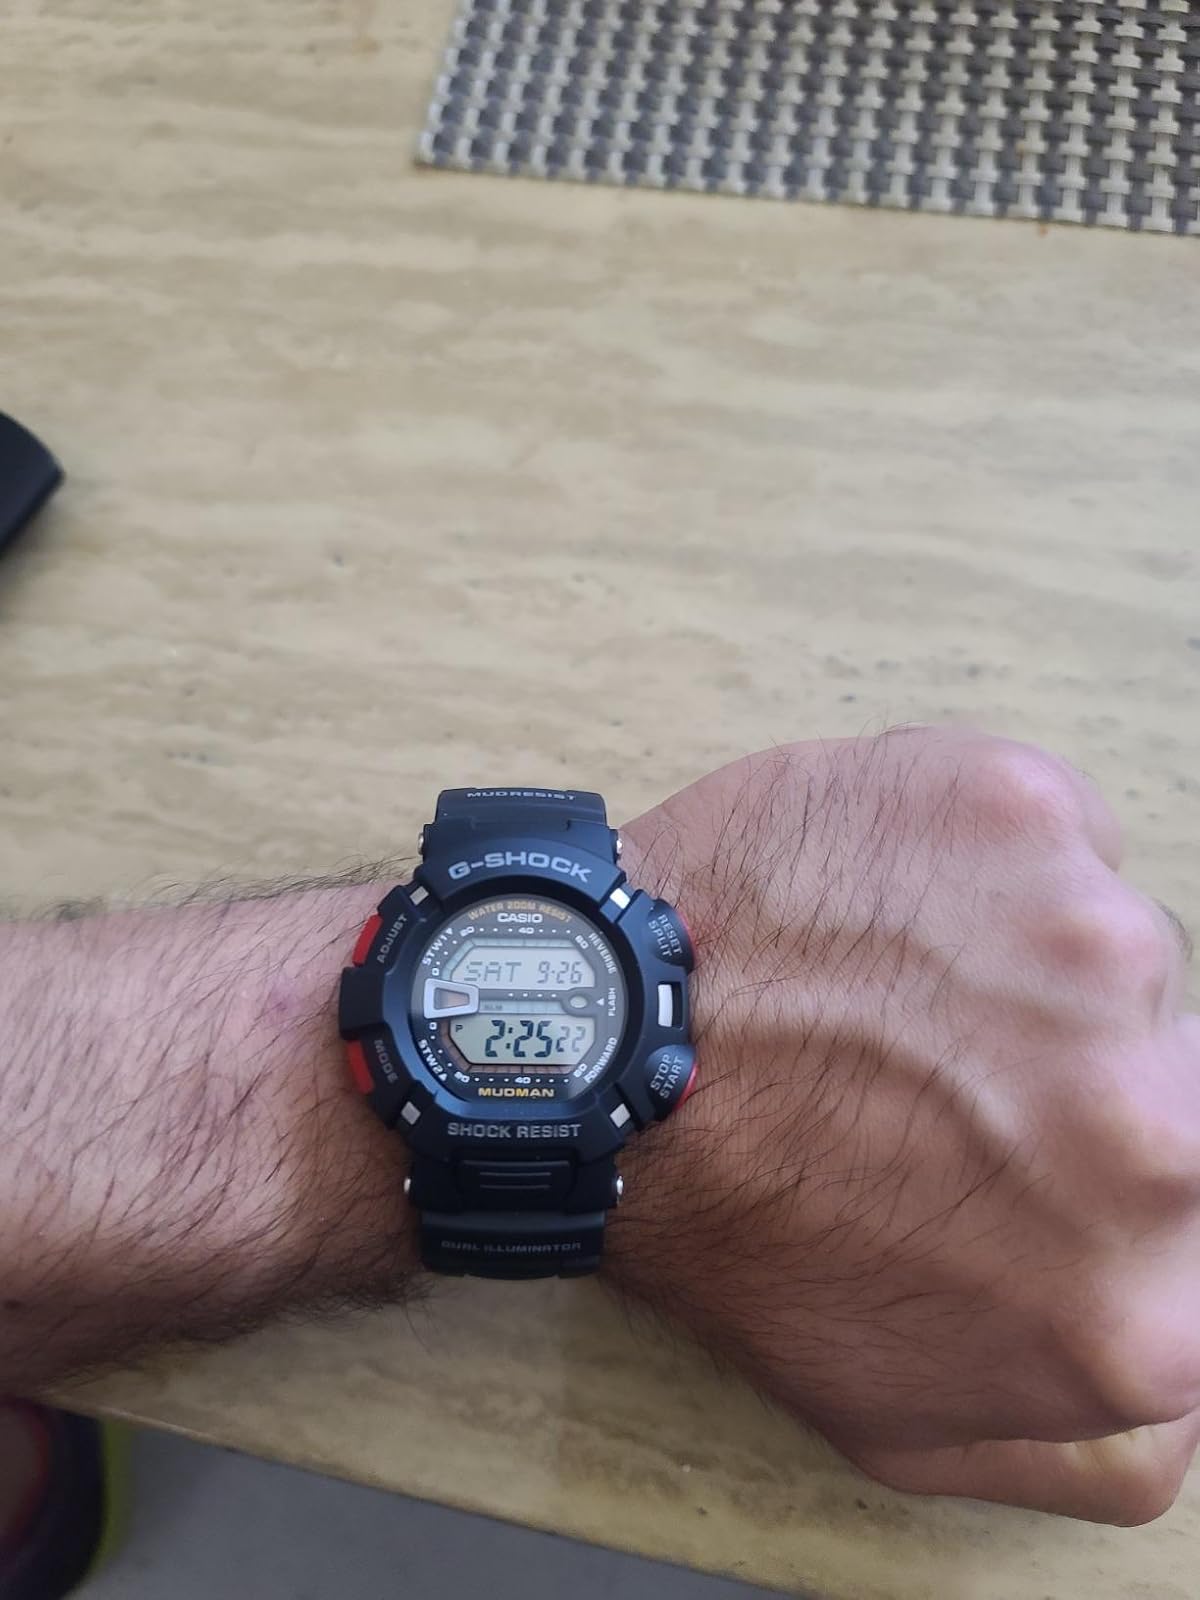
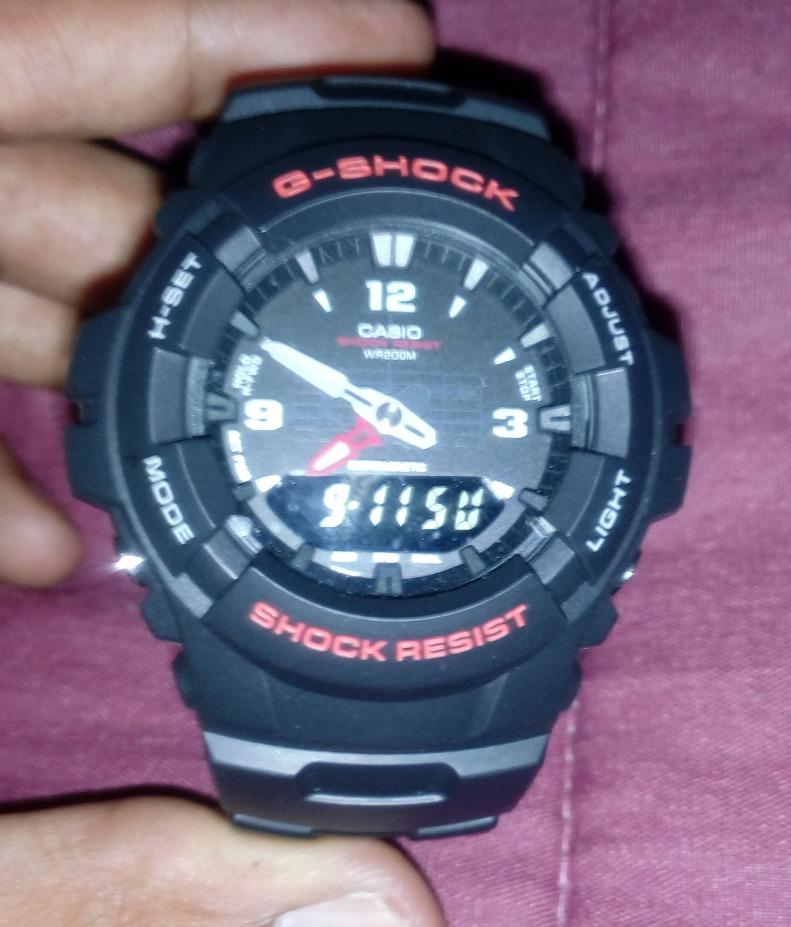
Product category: accessories_watch
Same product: no